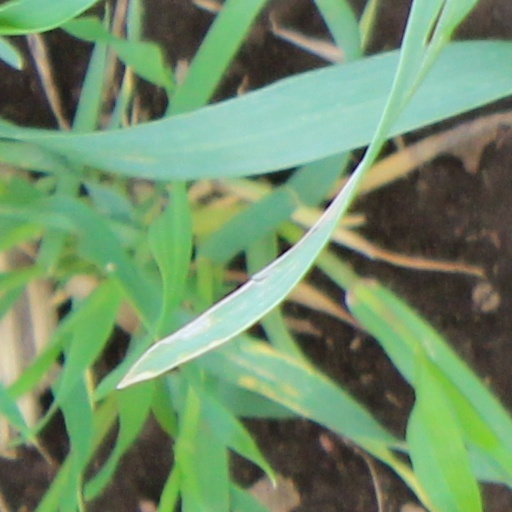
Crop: wheat